Visakham Thirunal

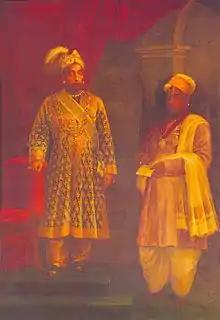
The Maharaja with his Dewan

Sri Padmanabha Dasa Sir Sri Visakham Thirunal Rama Varma V (19 May 1837 – 4 August 1885), also known as Rama Varma the Learned, was the Maharaja of Travancore from 1880 to 1885 AD, succeeding his elder brother Ayilyam Thirunal on the "musnud", or throne. He was a noted scholar of Sanskrit and literary composer in Malayalam, who reversed his brother's policy, liberally patronizing poet Kerala Varma, while hostile to painter Raja Ravi Varma.